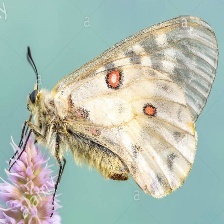
Species: CLODIUS PARNASSIAN